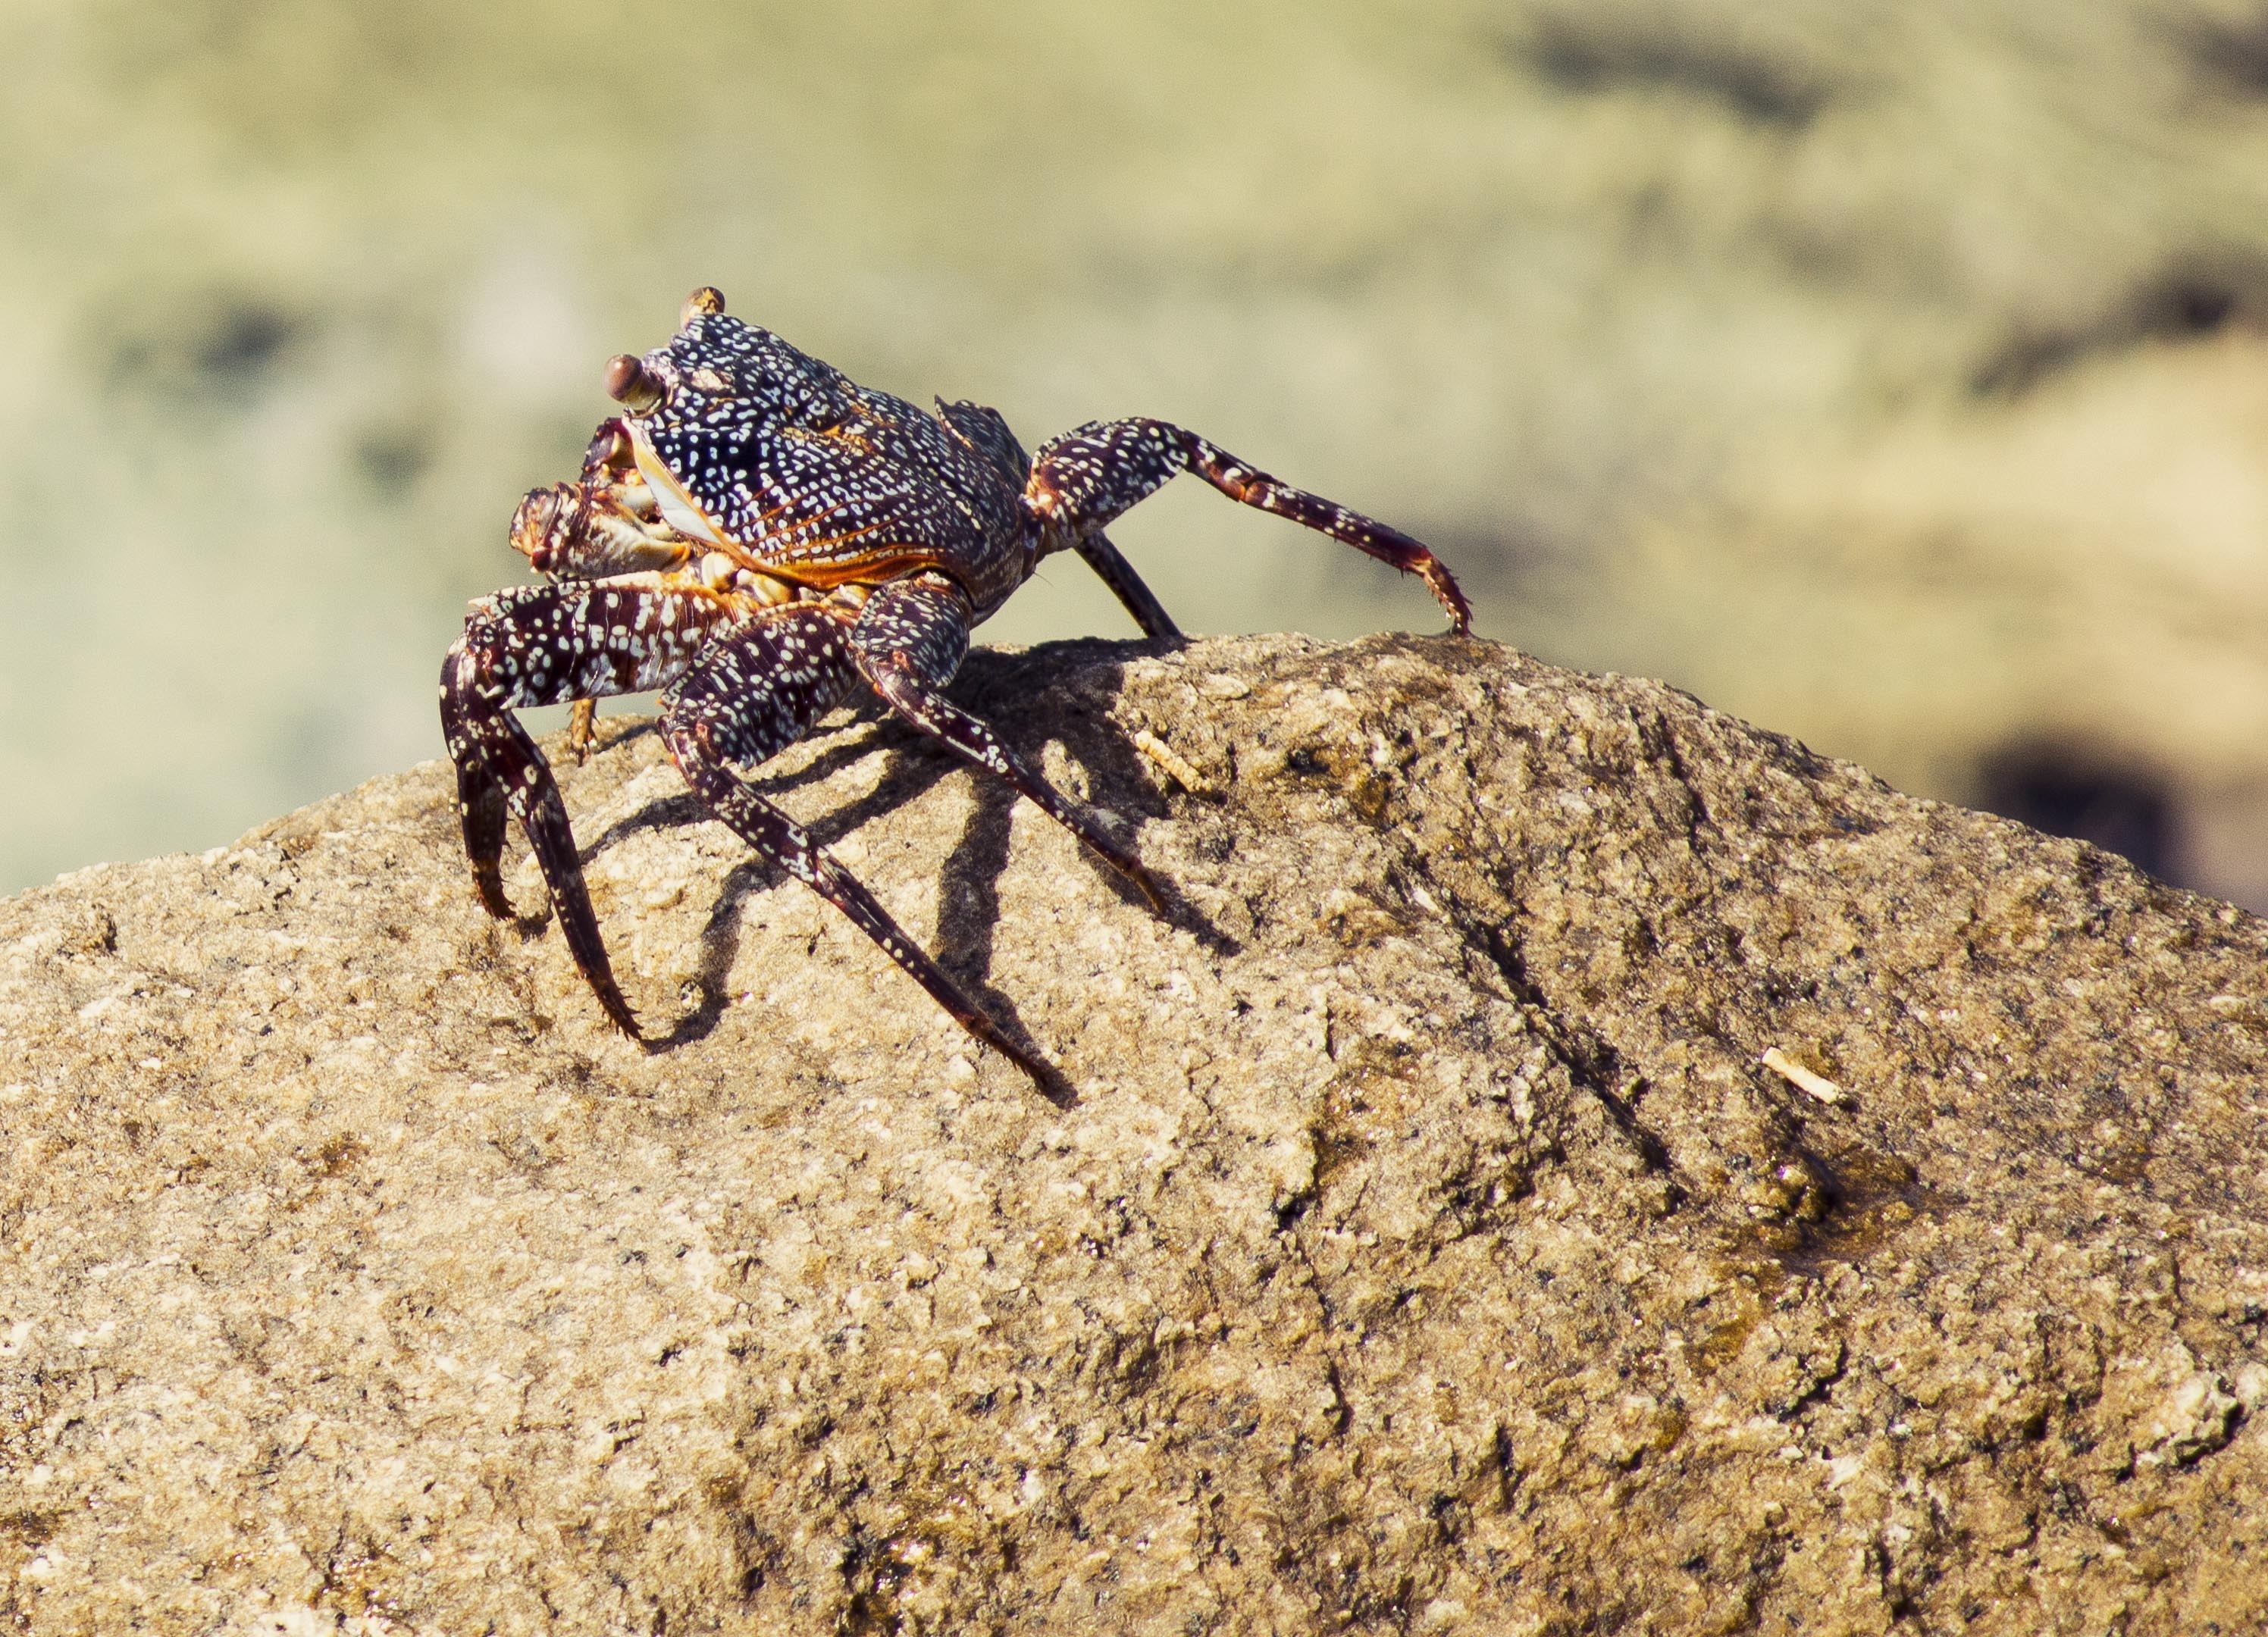
sea, ocean, travel, wildlife, food, insect, seafood, fauna, crab, invertebrate, close up, crustacean, macro photography, arthropod, wolf spider, ocypodidae, decapoda, fiddler crab